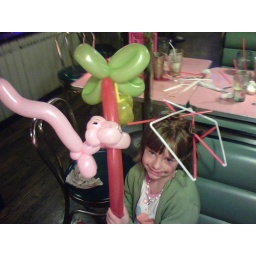
Violet with fancy hair and monkey in a banana tree balloon. Corvette Diner